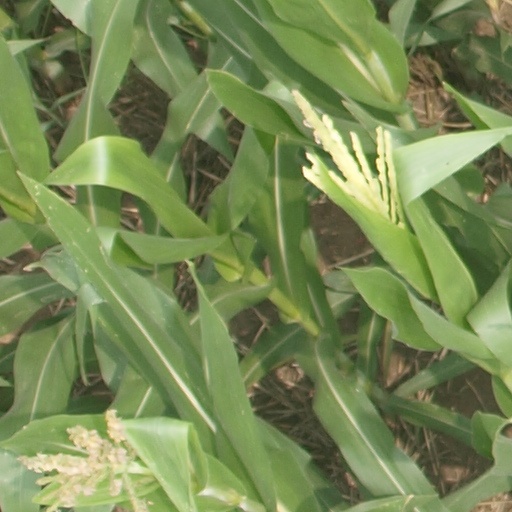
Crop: maize; corn